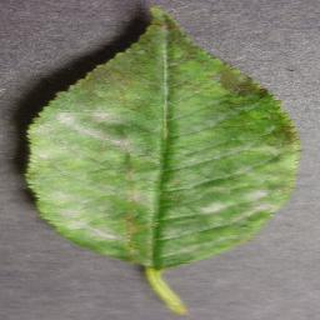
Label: cherry_powdery_mildew